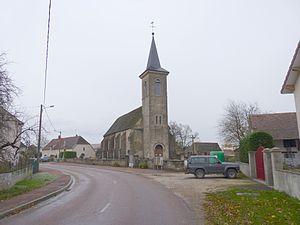
Église paroissiale Saint-Pierre à Tichey (Côte d'Or, Bourgogne, France) Català: Església Sant Pere, Tichey (Côte d'Or, Borgonya, França) This building is indexed in the Base Mérimée, a database of architectural heritage maintained by the French Ministry of Culture,
Tichey est une commune française située dans le canton de Brazey-en-Plaine du département de la Côte-d'Or en région Bourgogne-Franche-Comté.